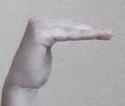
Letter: haa